Battle of Kock's Plantation

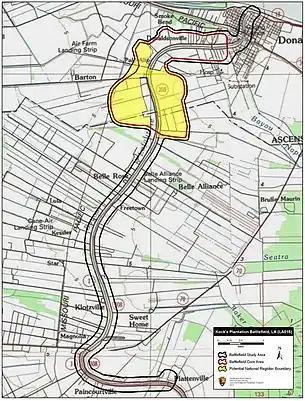
Map of Kock's Plantation Battlefield core and study areas by the American Battlefield Protection Program.

The Battle of Kock’s Plantation (also spelled Cox’s Plantation and Saint Emma Plantation) was fought July 12–13, 1863, in Ascension Parish, Louisiana, during the American Civil War. It was part of a campaign entitled "Taylor's Operations in West Louisiana (1863)." The Confederate States Army victory left them in control of much of the interior of the Acadiana region.